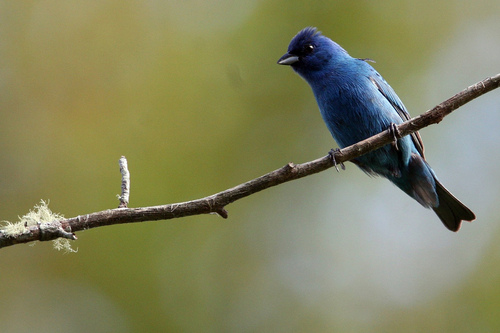
this vibrant blue bird has a spiky crown and black tail.
this is a small blue bird with a small pointed gray bill and gray feet.
the bird is blue and has a short black beak and curved tail as well as black eyes.
deep violet head fading to lighter blue down the body with spiked head feathers and short, powerful beak.
this little bird is nearly all blue with a short pointy bill.
this bird has wings that are blue with a short black beak
this bird has a blue crown as well as a blue belly
this bird is blue and black in color, with a black and light blue beak.
small blue bird with large black eye, tips of wings are blue, small bill.
a small bird with a blue coloring and a pointed beak.
Species: Indigo Bunting